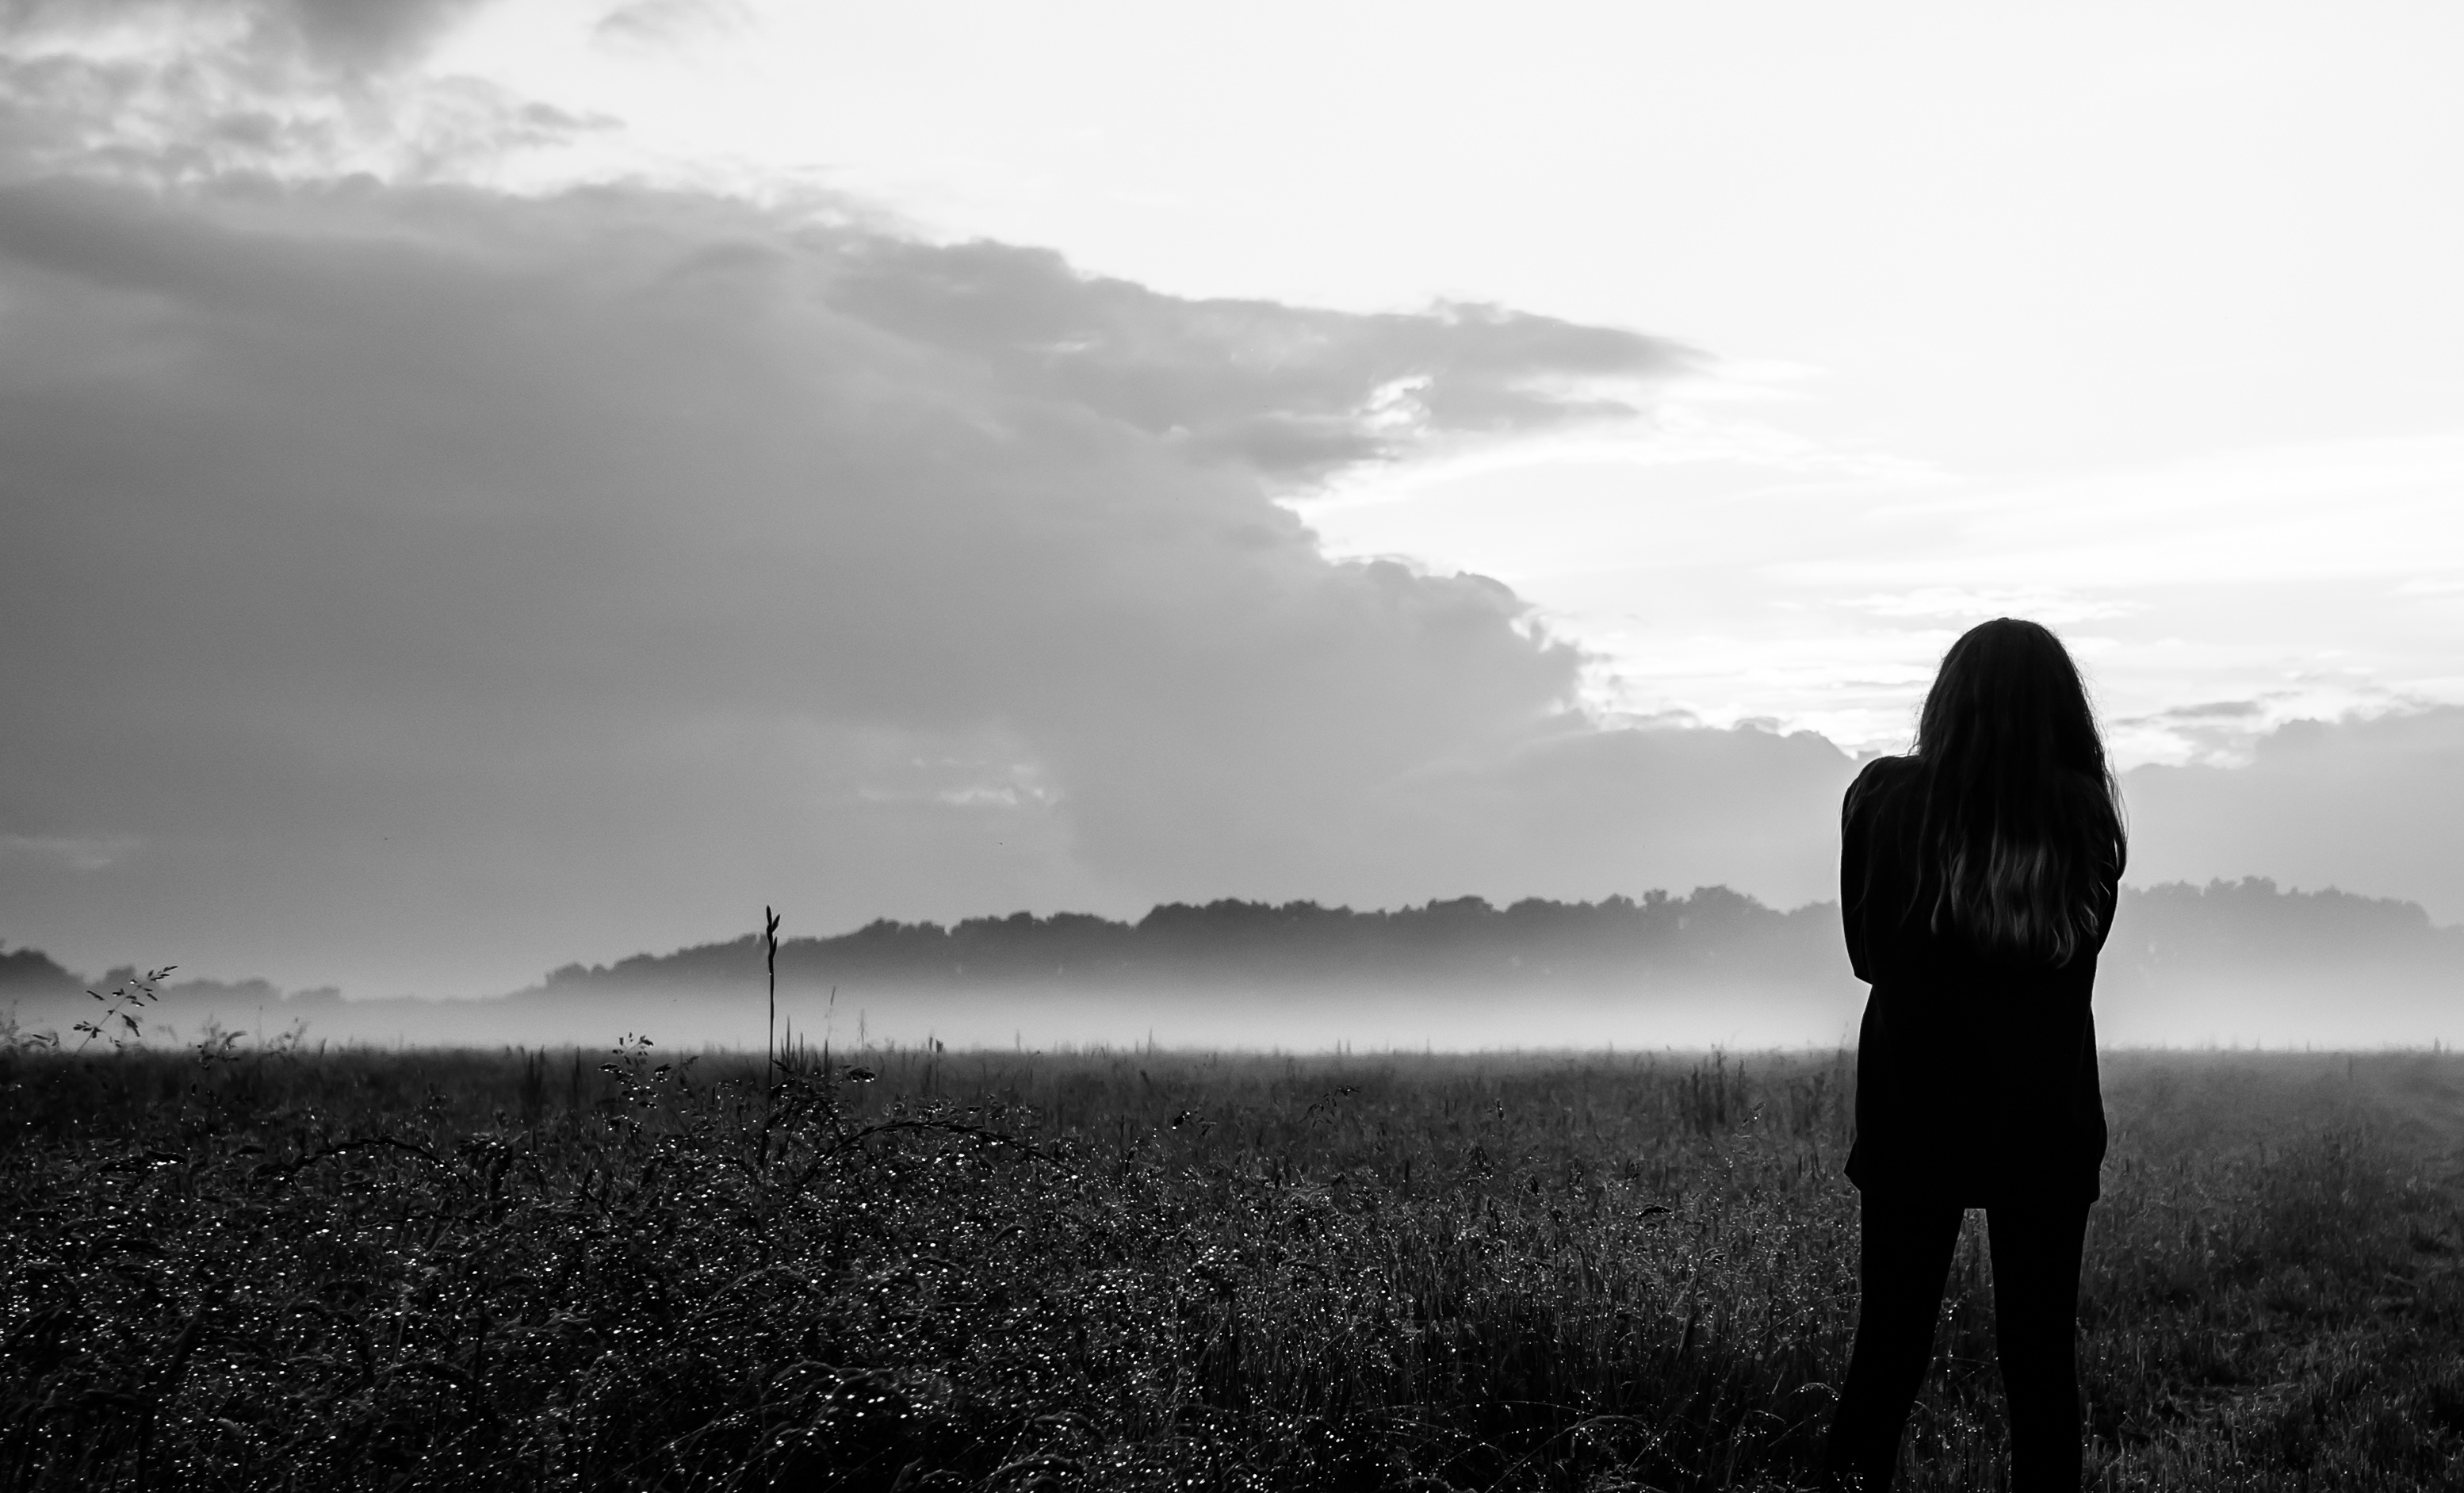
horizon, silhouette, cloud, black and white, fog, mist, photography, sunlight, morning, dawn, weather, darkness, monochrome, emotion, monochrome photography, atmospheric phenomenon